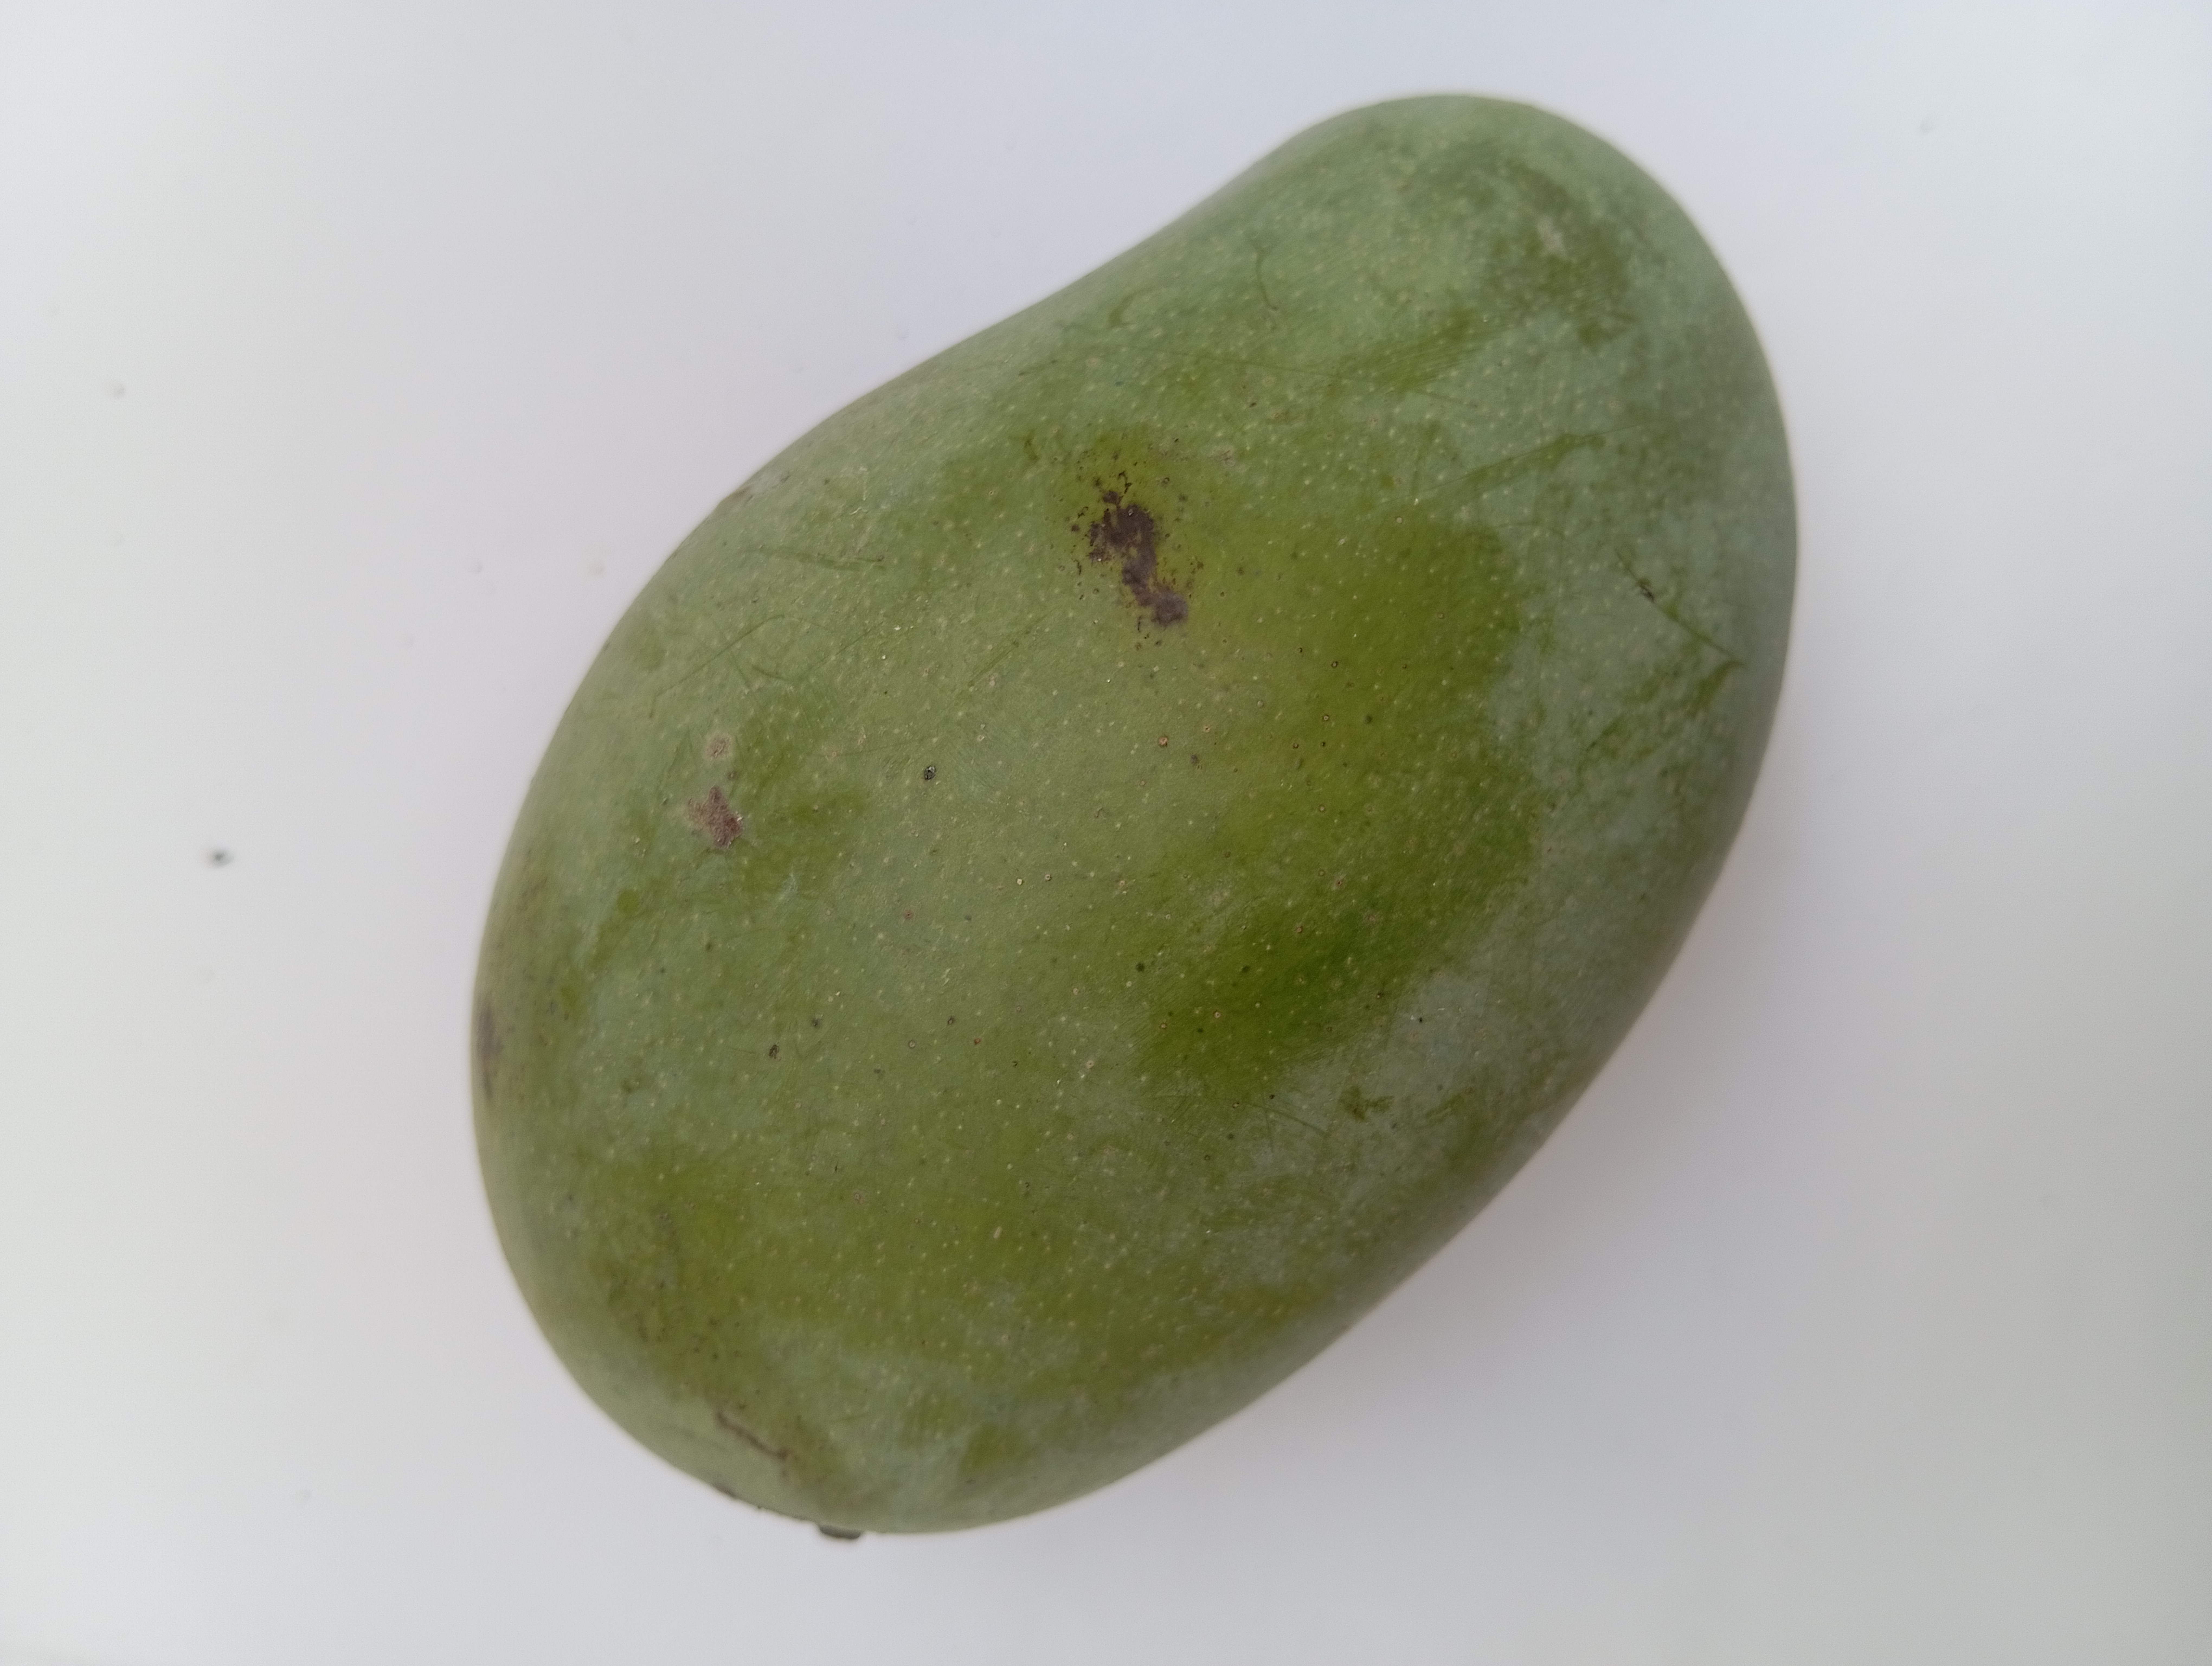
Mango variety: Amrapali